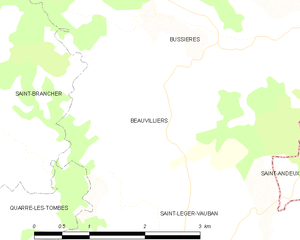
Carte des communes françaises Beauvilliers